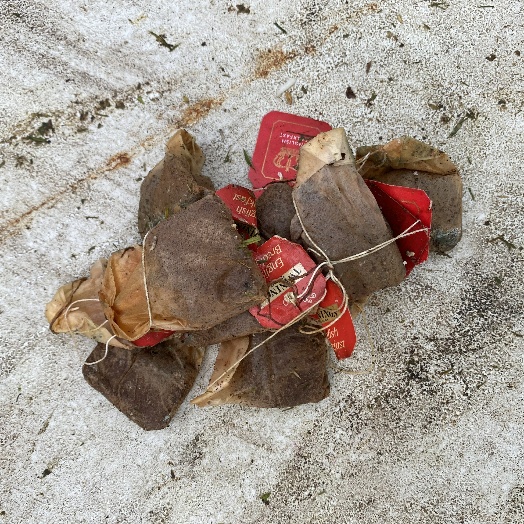
Label: Food Organics